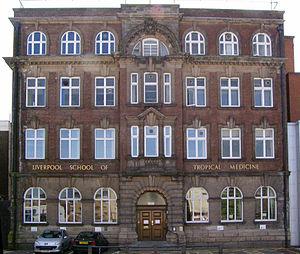
Liverpool [livœʁpul] est une cité et un district métropolitain du Merseyside dans la région de l'Angleterre du Nord-Ouest sur la rive est et nord de l'estuaire du fleuve Mersey. La ville faisait partie du comté du Lancashire jusqu'en 1974 avant la formation du comté de Merseyside.